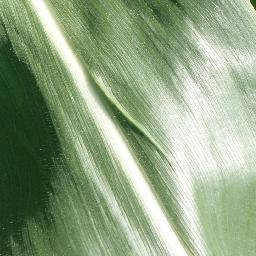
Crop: corn
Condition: (maize)_healthy